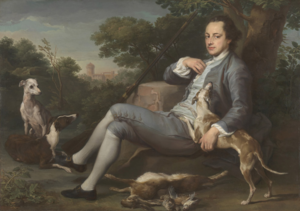
Portrait de Sir Humphry Morice par Pompeo Batoni (1761 - 1762)
Cette page établit une liste des peintures de Pompeo Batoni, peintre italien du XVIIIᵉ siècle.